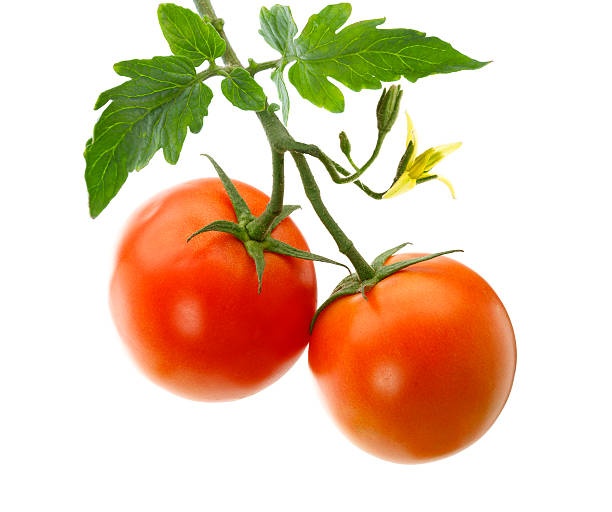
Label: tomato